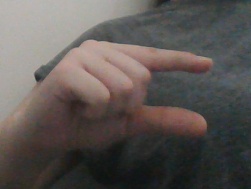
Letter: dal